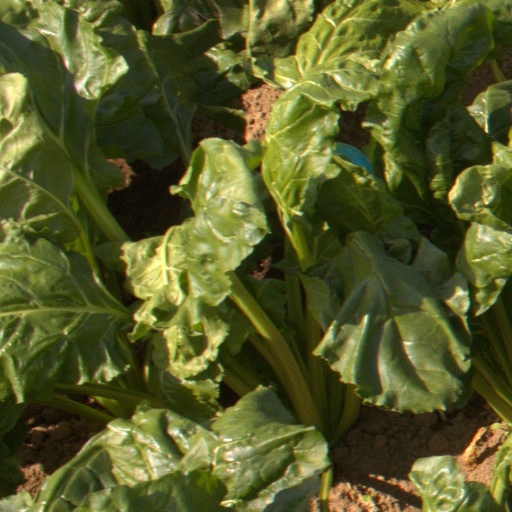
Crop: sugar beet